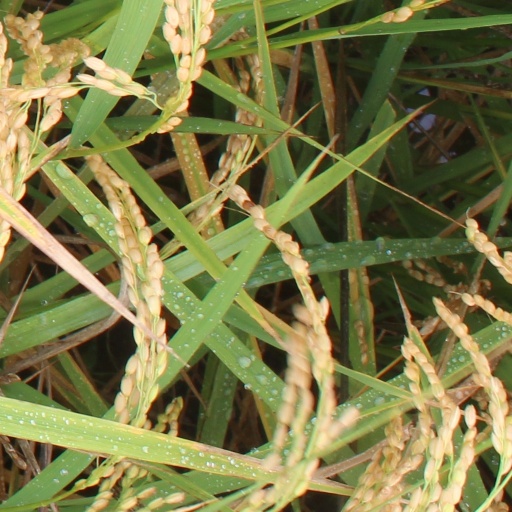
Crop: rice